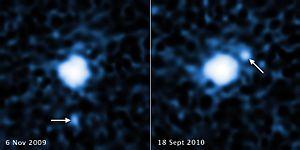
Xiangliu, désignation complète Gonggong I Xiangliu, est un satellite naturel de l'objet transneptunien Gonggong, le seul connu à ce jour.
(225088) Gonggong est une planète mineure du système solaire, plus précisément un objet transneptunien du disque des objets épars, qui a été découvert en juillet 2007 par Megan E. Schwamb, Michael E. Brown et David L. Rabinowitz. Il a une magnitude absolue de 1,8 et un diamètre estimé à environ 1 230 kilomètres, ce qui en fait un candidat au statut de planète naine. Au 28 octobre 2019, c'est le cinquième plus gros objet connu qui orbite au-delà de Neptune. Le 17 octobre 2016, Gábor Marton, Csaba Kiss et Thomas Mueller dévoilent l'existence d'un satellite, nommé Xiangliu, d'un diamètre d'environ 300 kilomètres, découvert à partir d'images du télescope spatial Hubble datant de septembre 2010.